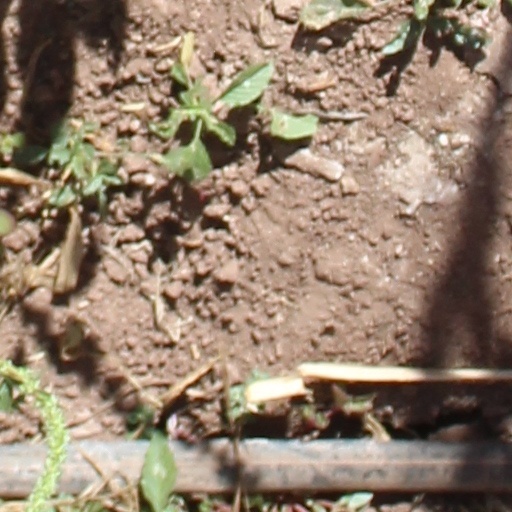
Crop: wheat